Great Fergana Canal

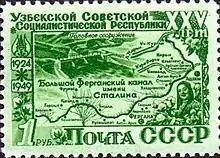
Route of the Great Fergana Canal on a 1950 stamp

A negative ecological change caused by the Great Fergana Canal created was the desiccation of the Aral Sea as a result of poor water management and overuse.